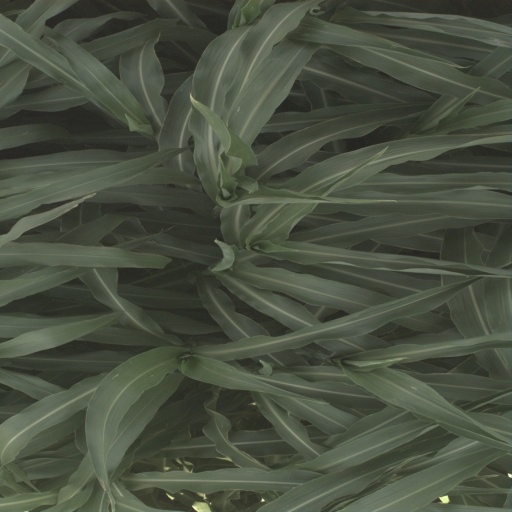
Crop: sorghum